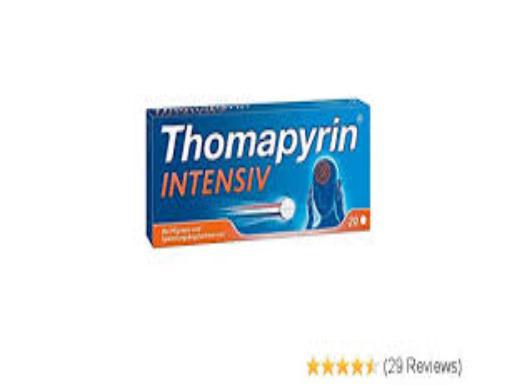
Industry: Medical